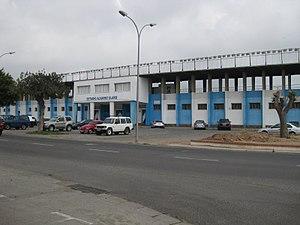
Le stade Álvarez Claro est un stade basé à Melilla en Espagne. Il est uniquement utilisé pour les rencontres de football. Construit en 1945, le stade peut accueillir 10'000 spectateurs. La construction a coûté 4 millions de pesetas.